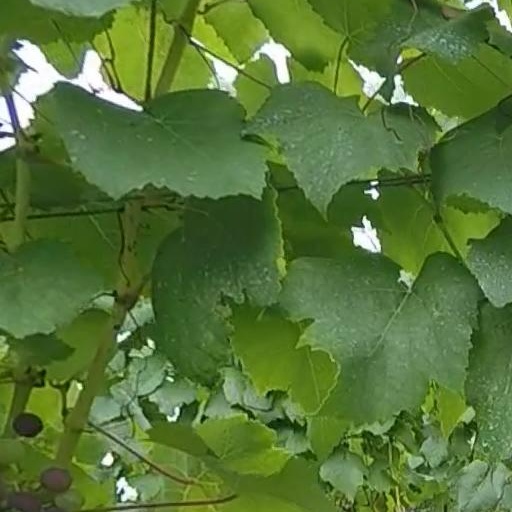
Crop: grape